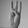
ASL letter: W